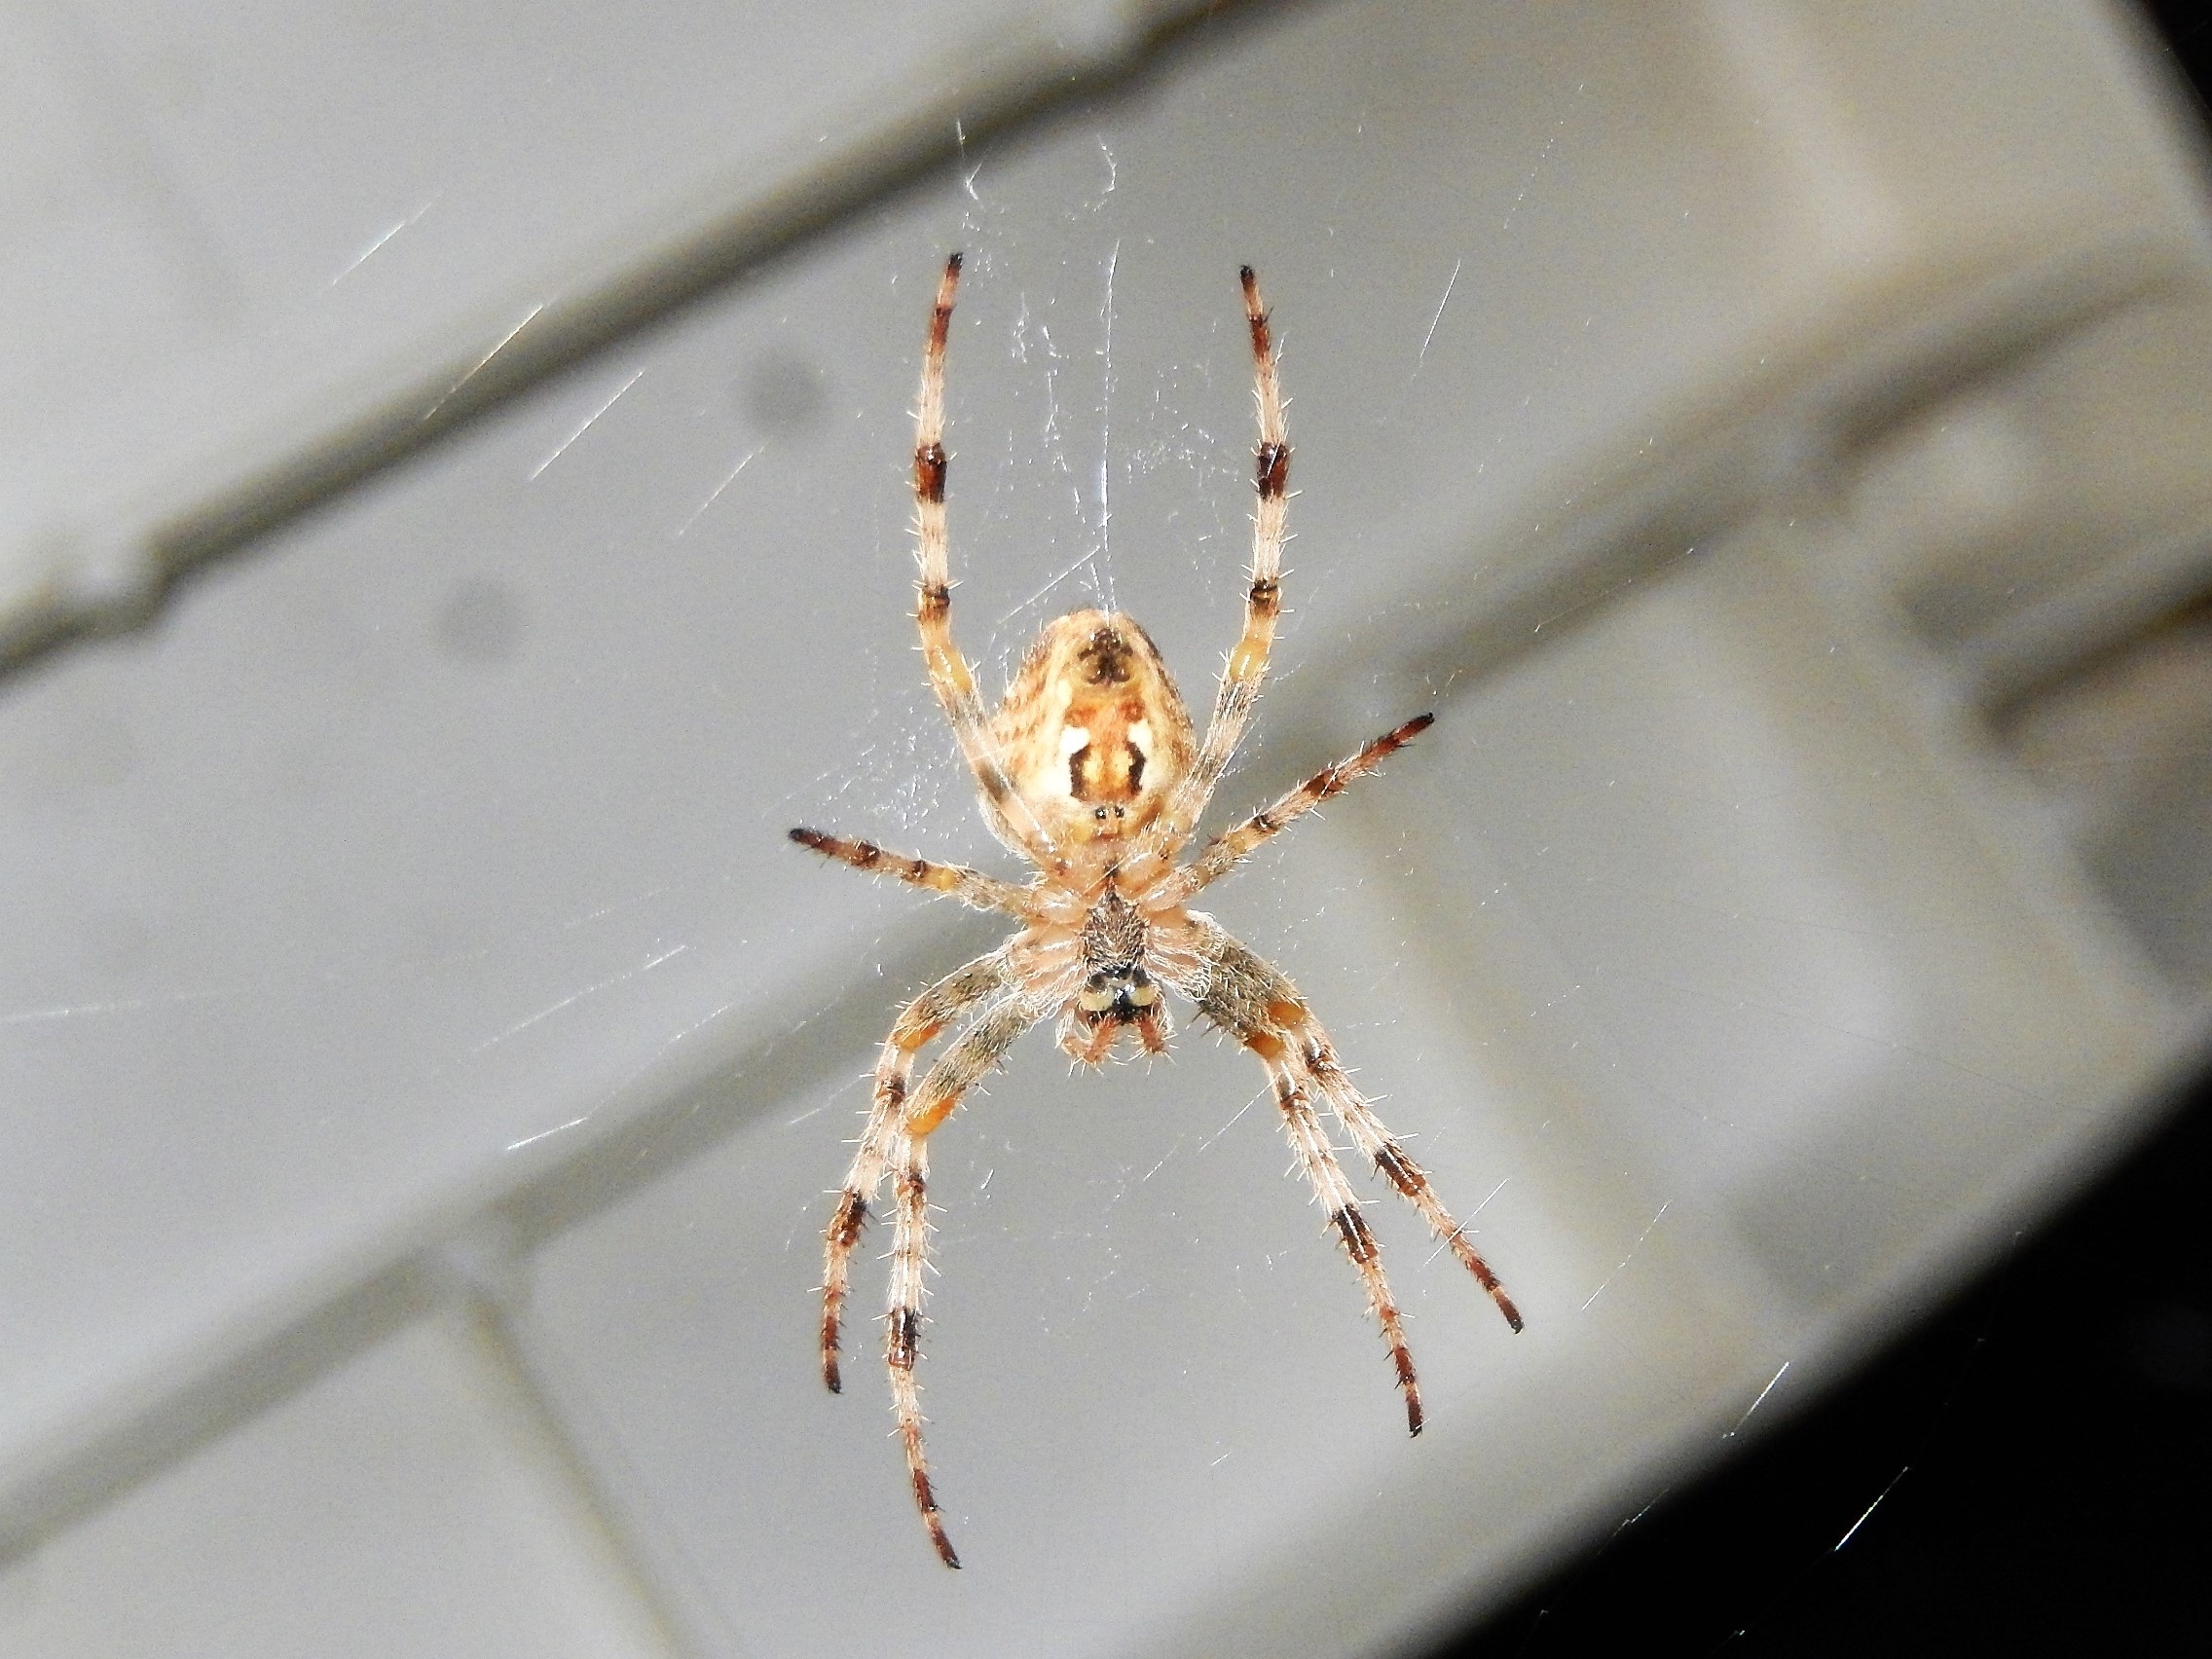
nature, insect, macro, fauna, invertebrate, close up, spider, arachnid, macro photography, arthropod, european garden spider, araneus, orb weaver spider